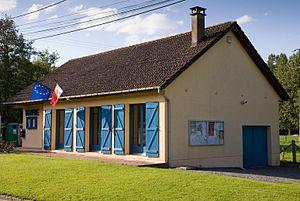
Mairie de Haucourt
Haucourt est une commune française située dans le département de l'Oise en région Hauts-de-France.